It's a Small World

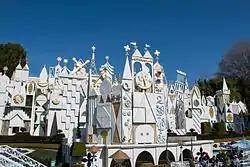
It's a Small World in Disneyland

The first incarnation of It's a Small World—which debuted at the 1964 New York World's Fair at Flushing Meadows–Corona Park in Queens, New York, U.S.—was a last-minute addition. It was only announced in August 1963, eight months before the fair was to open. The Ford Motor Company and General Electric had engaged Disney early on to create their pavilions for the 1964 New York World's Fair. WED Enterprises had already been at work developing a crude audio-animatronic fashioned as Abraham Lincoln when the state of Illinois approached Disney to create the Illinois Pavilion. Afterward, Pepsi approached Disney with a plan for a tribute to UNICEF, the United Nations Children's Fund. Walt Disney Productions agreed to construct, maintain, and operate a boat ride for Pepsi-Cola, which was called "It's a Small World – A Tribute to UNICEF". Pepsi also gave UNICEF $100,000 for the construction of an exhibit next to the ride, as well as $200,000 in bonds.